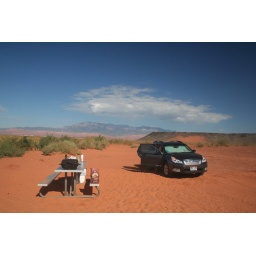
car-camping in the sand around the lake